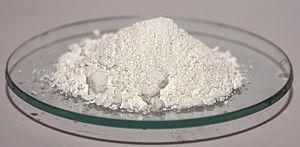
Le zinc est l'élément chimique de numéro atomique 30 et de symbole Zn. Le corps simple zinc est un métal.